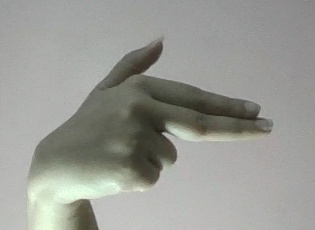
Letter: ghain